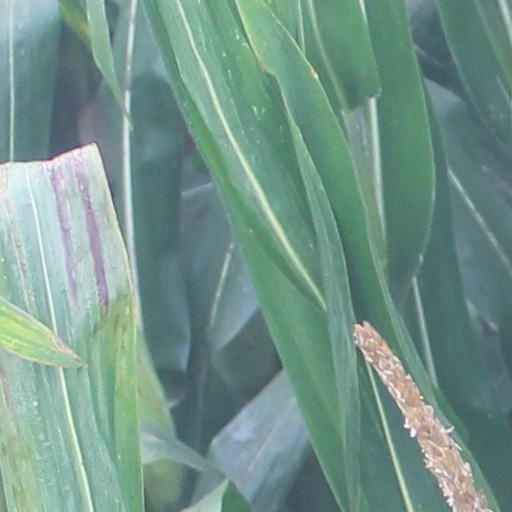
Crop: maize; corn